Protest songs in the United States

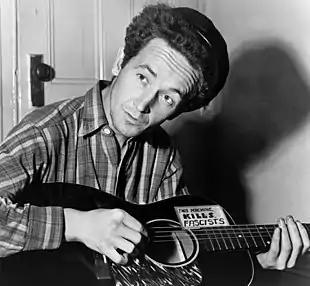
Woody Guthrie, an American singer-songwriter and folk musician well known for his protest songs.

Protest songs in the United States are a tradition that date back to the early 18th century and have persisted and evolved as an aspect of American culture through the present day. Many American social movements have inspired protest songs spanning a variety of musical genres including but not limited to rap, folk, rock, and pop music. Though early 18th century songs stemmed from the American colonial period as well as in response to the Revolutionary war, protest songs have and continue to cover a wide variety of subjects. Protest songs typically serve to address some social, political, or economic concern through the means of musical composition. In the 19th century, American protest songs focused heavily on topics including slavery, poverty, and the Civil War while the 20th century saw an increased popularity in songs pertaining to women's rights, economic injustice, current politics, and war. In the 21st century, popular protest songs have addressed topics such as police brutality and racism.